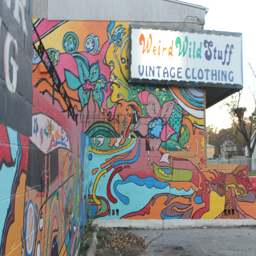
mural on the side of a personal business